Ragini Khanna

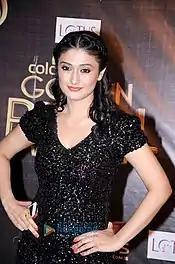
Khanna at Colors Golden Petal Awards, 2012

Khanna is known for her frank and assertive nature, and has been outspoken on issues including the commercialisation of festivals such as Navratri. She has also indulged in a number of controversies. During "Star Ya Rockstar", the actress reacted defensively when her fellow contestants expressed their preference for the performance of another contestant, Chhavi Mittal. In an interview after her elimination from the show, Khanna said, "I always motivated Chhavi whenever she was nervous before her performance. I think I have a certain aura which prompts people to like me. I am always nice to people who are nice to me. I don't throw tantrums for any rhyme or reason." During Life OK's culinary show "Welcome", Khanna and her co-contestant Nigaar Khan were seen arguing during the show. Khanna vented her anger against the channel through her Twitter account, where she claimed that in an episode of the show, Khanna's mother's name was mispronounced in a demeaning fashion.